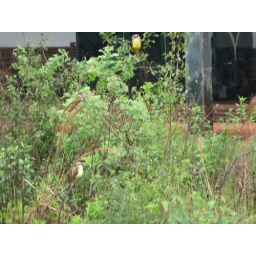
Two yellow and brown birds by the side of the railroad tracks.